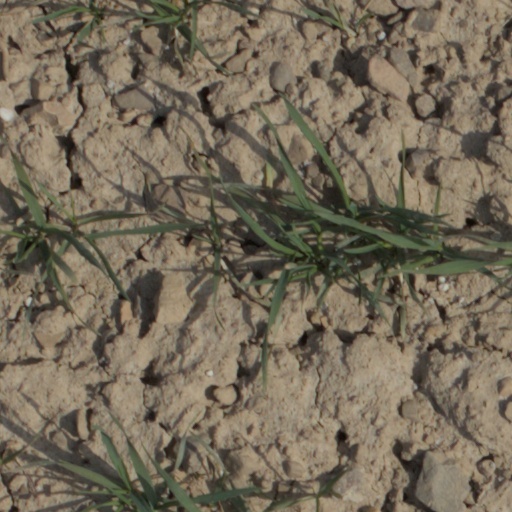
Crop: wheat